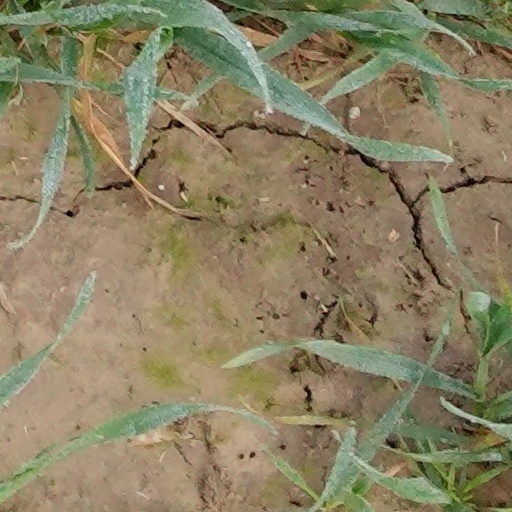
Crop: wheat